Ring Lardner Jr.

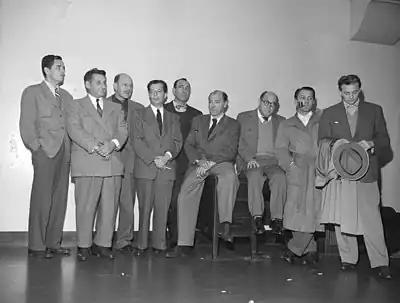
Ring Lardner Jr. (far left) with eight others of the Hollywood Ten charged with contempt of Congress in 1947

After the Second World War, the House Un-American Activities Committee (HUAC) began an investigation into the Hollywood motion picture industry. In September 1947, the HUAC interviewed 41 people who were working in Hollywood. These individuals attended voluntarily and became known as "friendly witnesses". During their testimony, they named several people whom they accused of holding views sympathetic to communism.